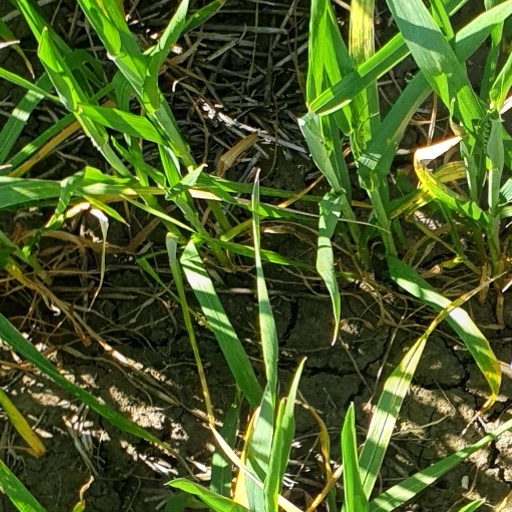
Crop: wheat